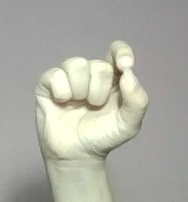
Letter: fa